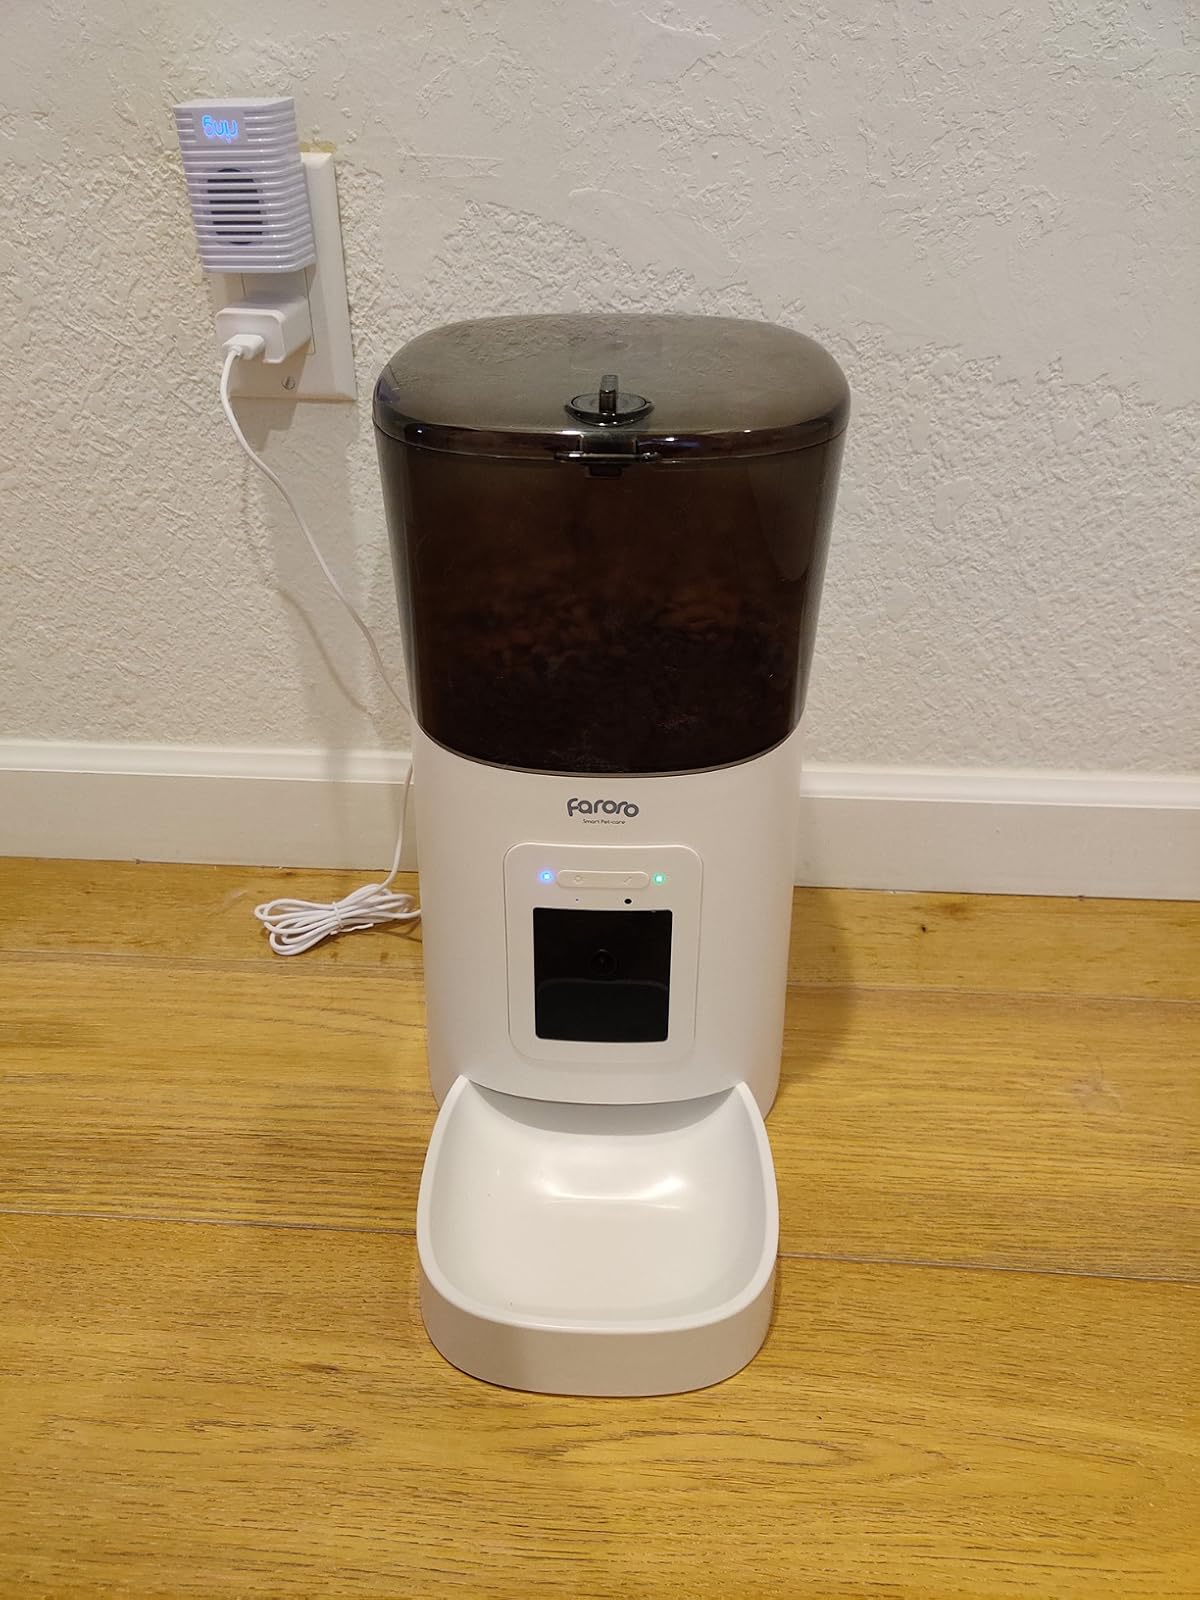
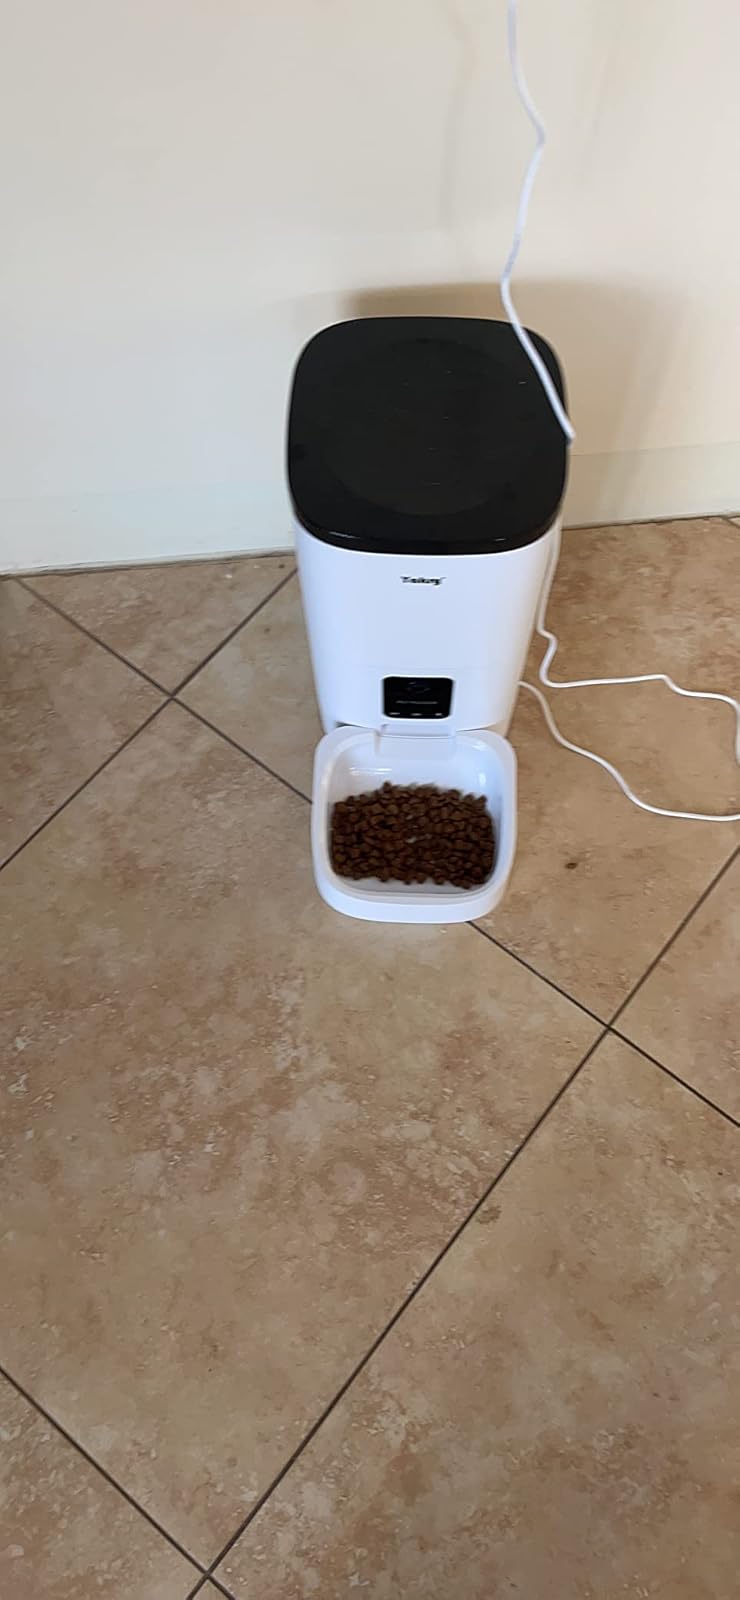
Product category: items_feeder
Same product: no